Great Britain

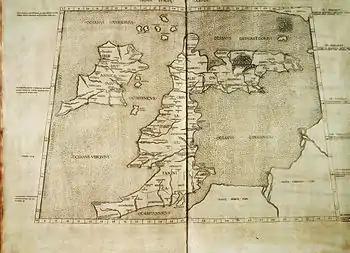
A 1490 Italian reconstruction of the relevant map of Ptolemy who combined the lines of roads and of the coasting expeditions during the first century of Roman occupation. Two great faults, however, are an eastward-projecting Scotland and none of Ireland seen to be at the same latitude of Wales, which may have been if Ptolemy used Pytheas' measurements of latitude. Whether he did so is a much debated issue. This "copy" appears in blue below.

The Greco-Egyptian scientist Ptolemy referred to the larger island as "great Britain" (μεγάλη Βρεττανία "megale Brettania") and to Ireland as "little Britain" (μικρὰ Βρεττανία "mikra Brettania") in his work "Almagest" (147–148 AD). In his later work, "Geography", he gave the islands the names "Alwion", "Iwernia", and "Mona" (the Isle of Man), suggesting these may have been the names of the individual islands not known to him at the time of writing "Almagest". The name "Albion" appears to have fallen out of use sometime after the Roman conquest of Britain, after which "Britain" became the more commonplace name for the island.